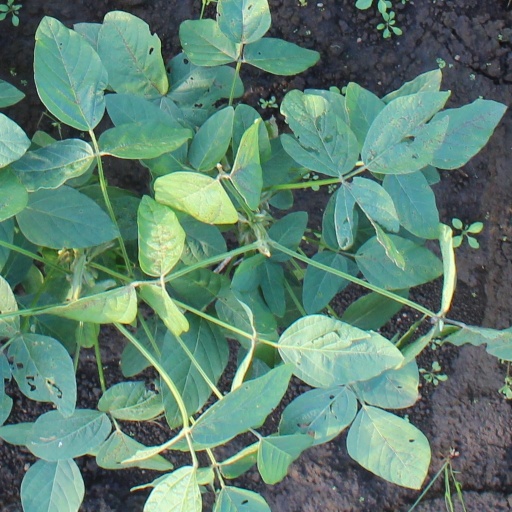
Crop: soybean